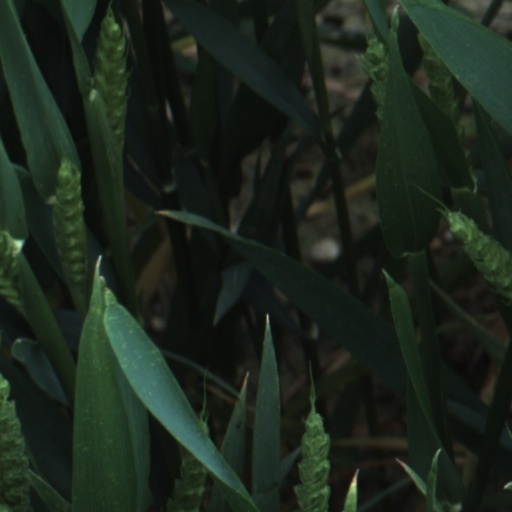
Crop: wheat